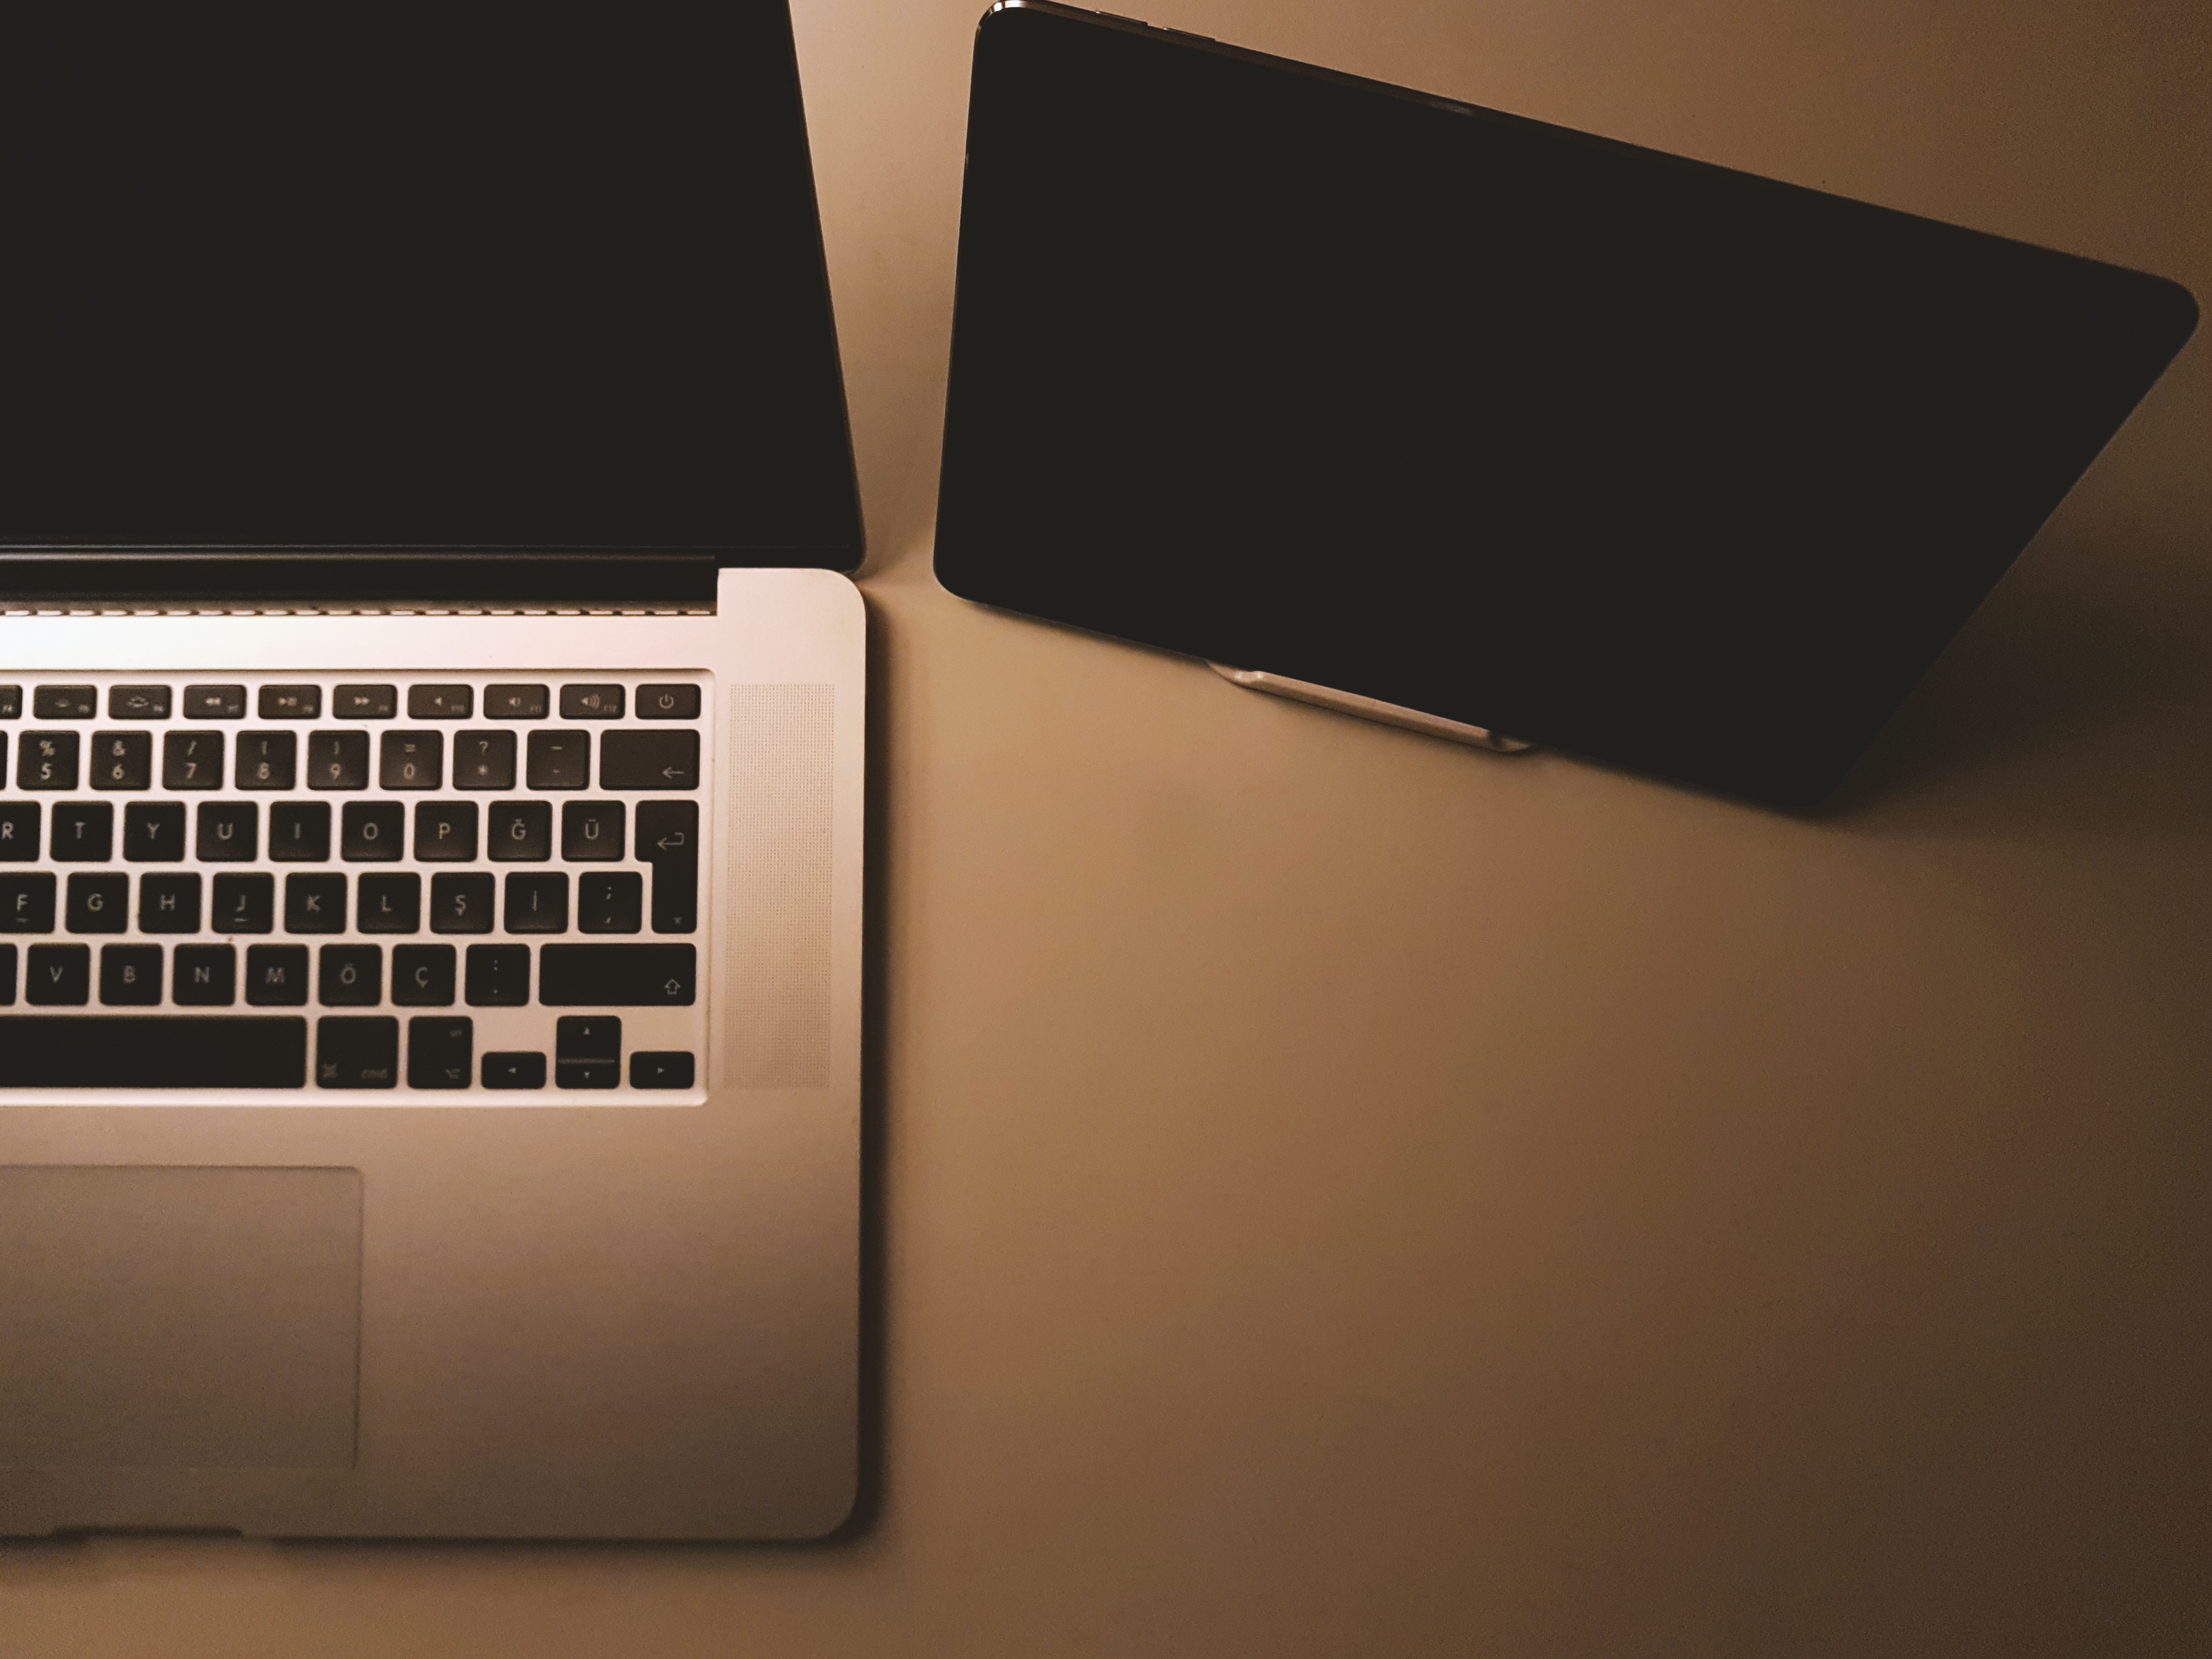
laptop, desk, computer, macbook, mac, screen, ipad, technology, dark, equipment, shadow, lighting, brand, product, macbook pro, electronics, display, contemporary, multimedia, apple devices